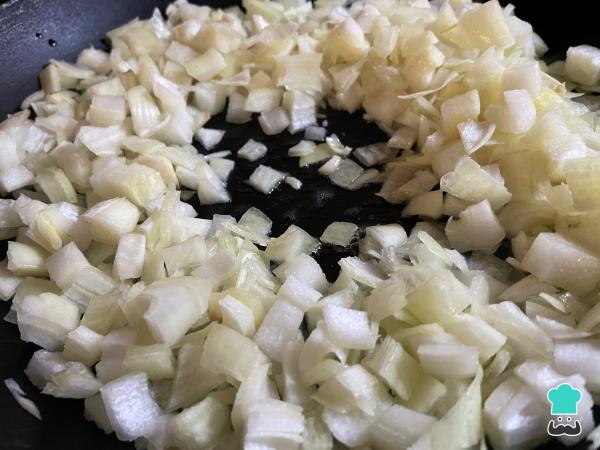
Por otro lado, pela y corta la cebolla en cubos pequeños. A continuación, saltéala en una sartén con 1 cucharadita de aceite a fuego máximo. Cuando esté transparente, baja el fuego al medio y remueve cada tanto para que no se pegue. Si empieza a pegarse, puedes agregar 1 cucharada de agua para evitarlo.